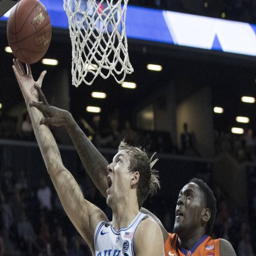
person will try to lead school sports team on a long run in the tournament .